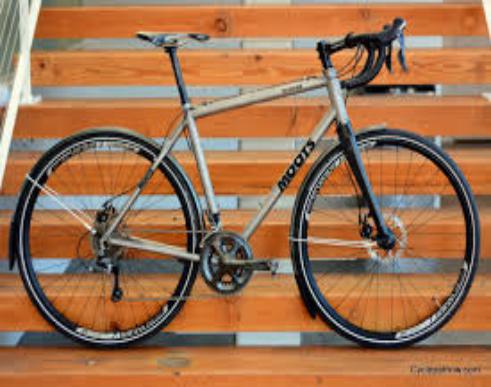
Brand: moots cycles
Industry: Transportation